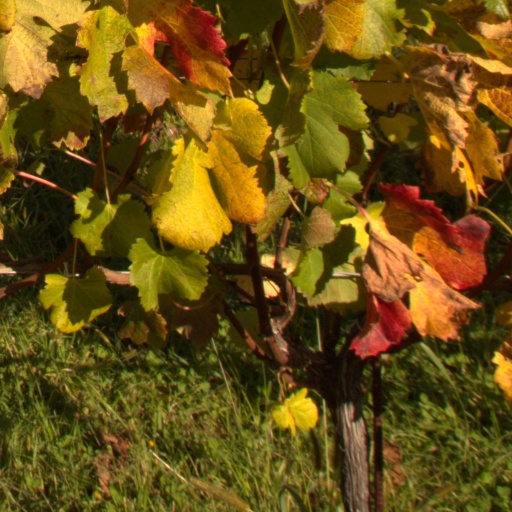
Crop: grape